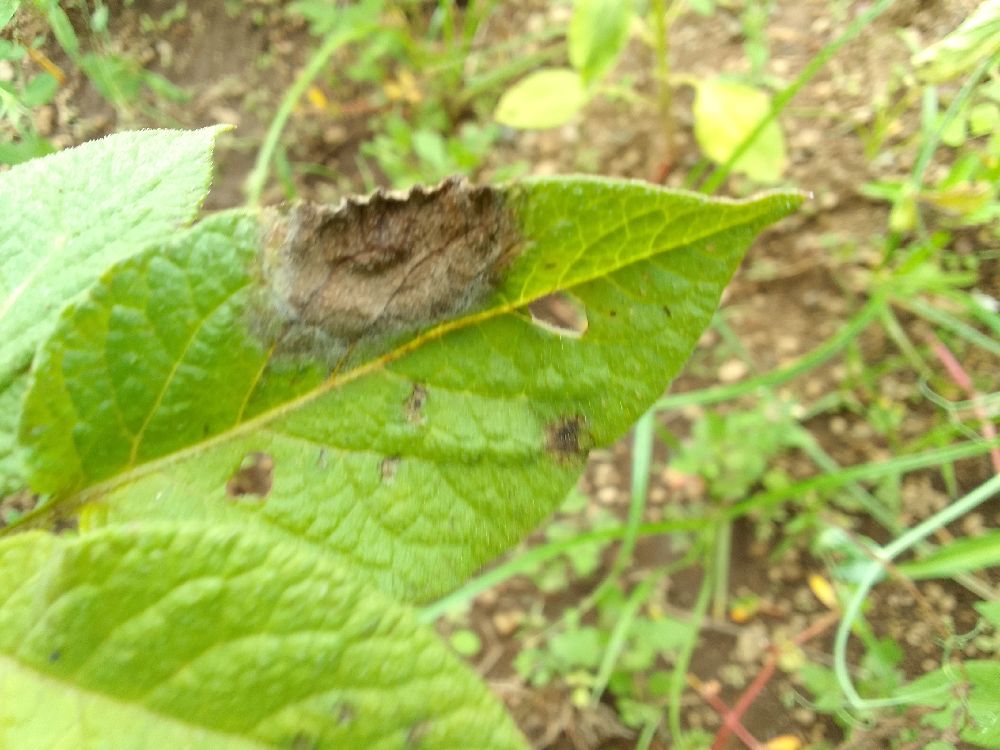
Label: Late blight